Transport in Fukuoka-Kitakyushu

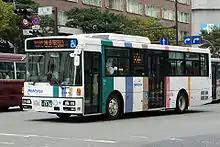
Nishitetsu bus

Several private and public bus companies operate with hundreds of routes throughout the region. Most local bus routes complement existing rail service to form an effective intermodal transit network.